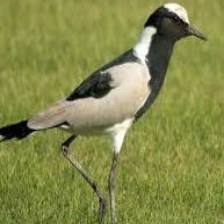
Species: ANDEAN LAPWING
Scientific name: VANELLUS RESPLENDENS